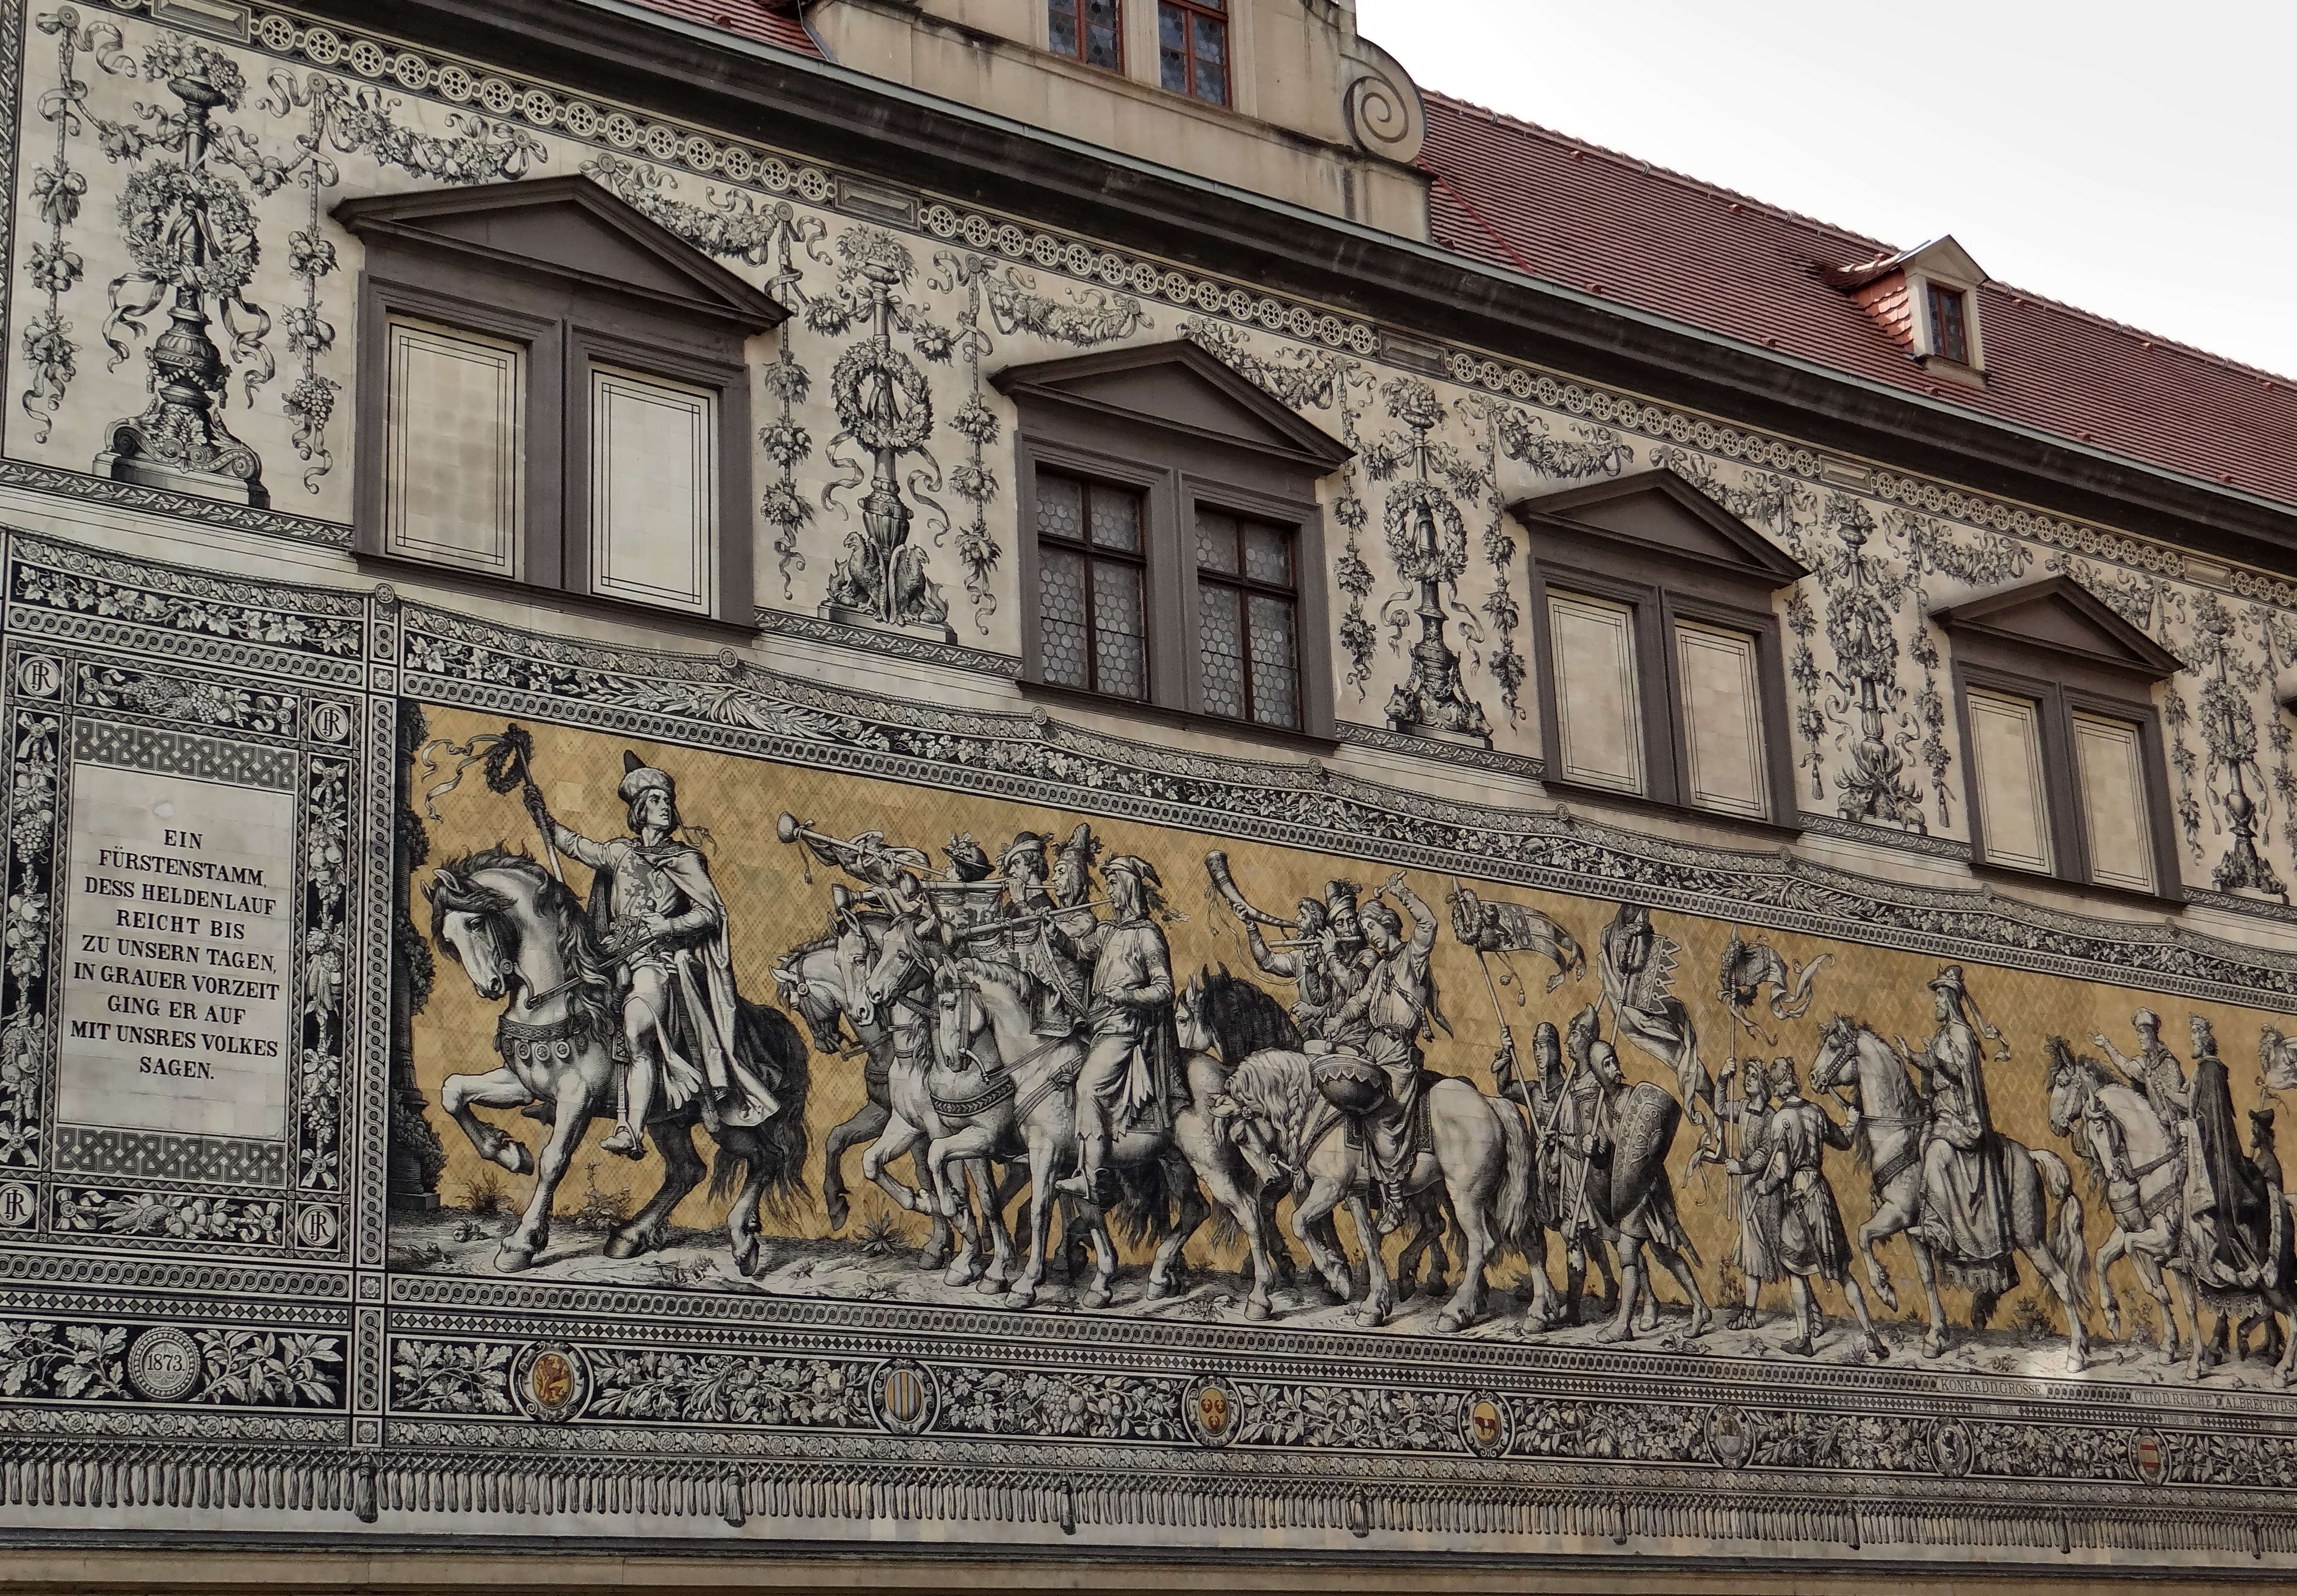
architecture, wall, landmark, facade, old town, art, mural, history, historically, saxony, dresden, princes, ancient history, part of the art work